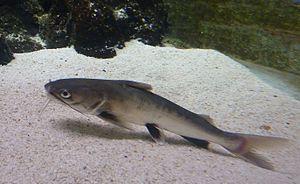
Les siluriformes forment un ordre regroupant les poissons-chats et les silures, il compte environ le quart des espèces de poissons d'eau douce. Ils sont nommés poissons-chats en référence à leurs barbillons, qui ressemblent aux moustaches d'un chat. Malgré leur nom commun, tous les poissons-chats ne sont pas pourvus de barbillons, les caractéristiques qui classent un poisson dans l'ordre des siluriformes sont, en fait, certaines caractéristiques du crâne et de la vessie natatoire.